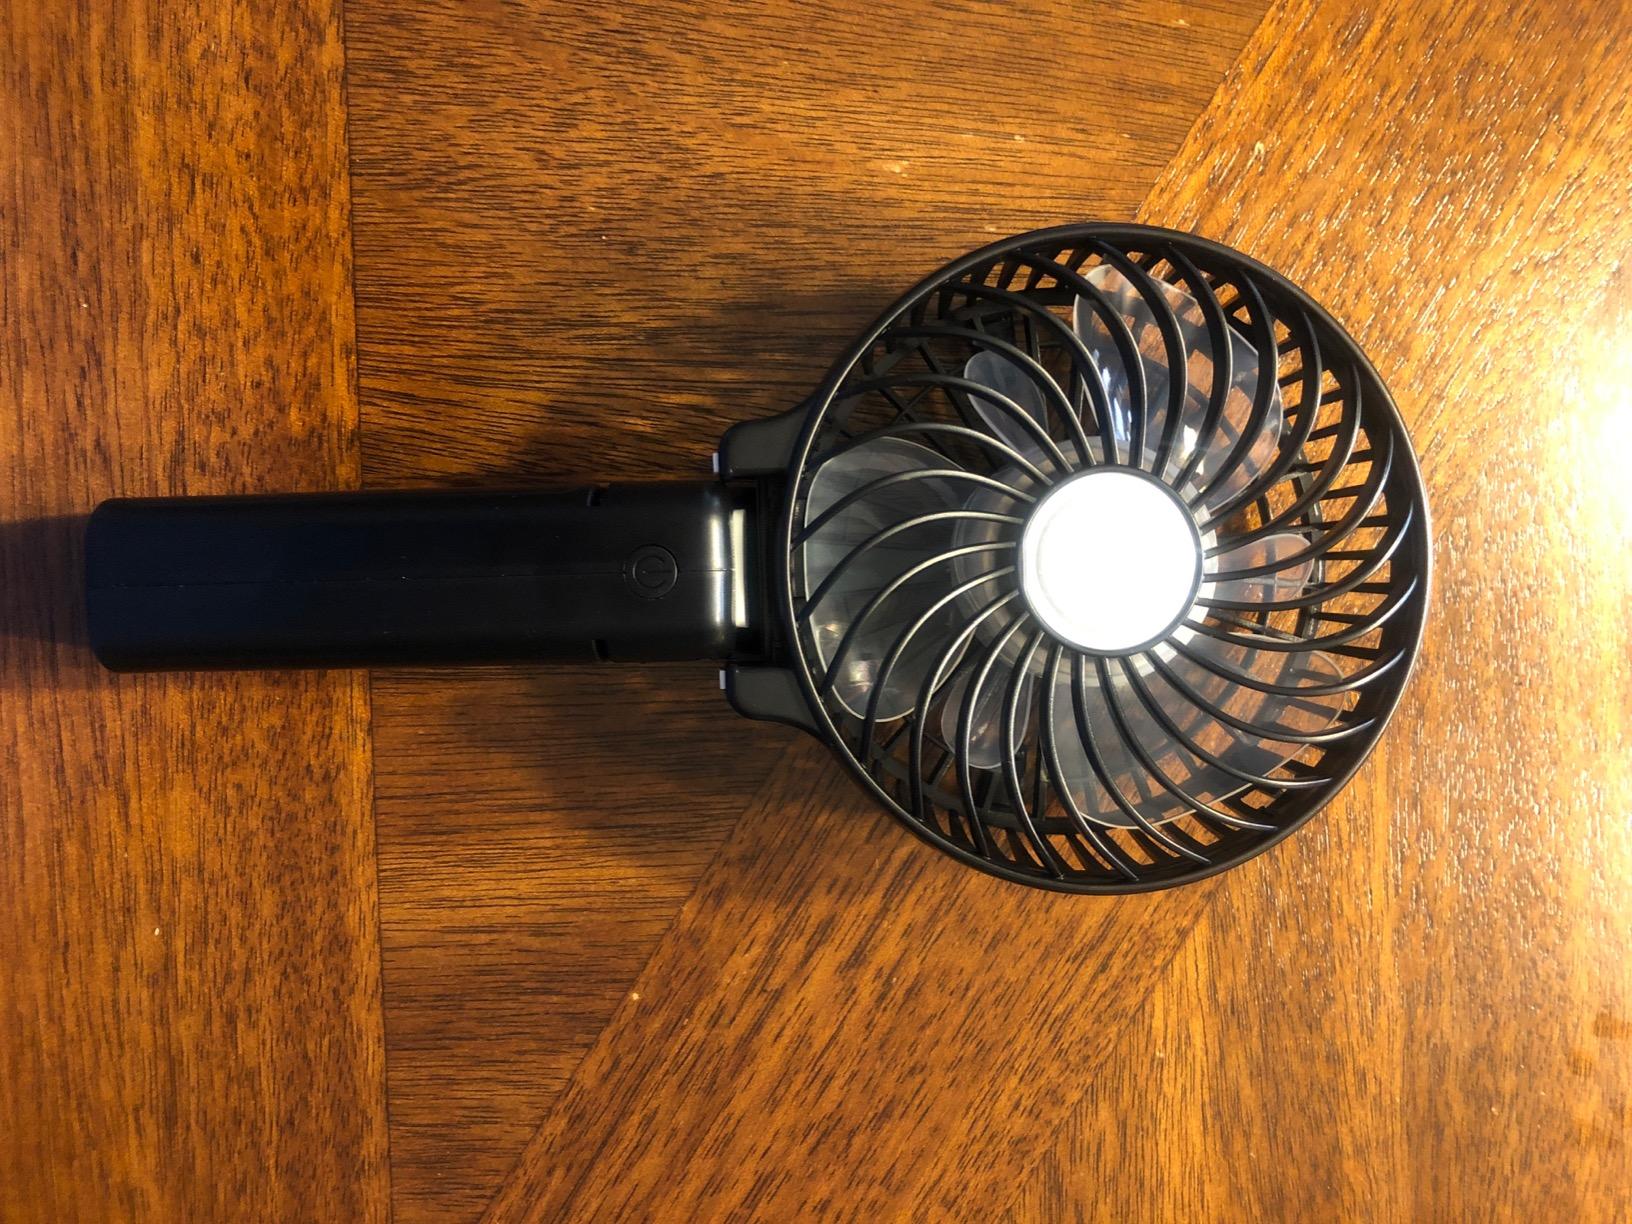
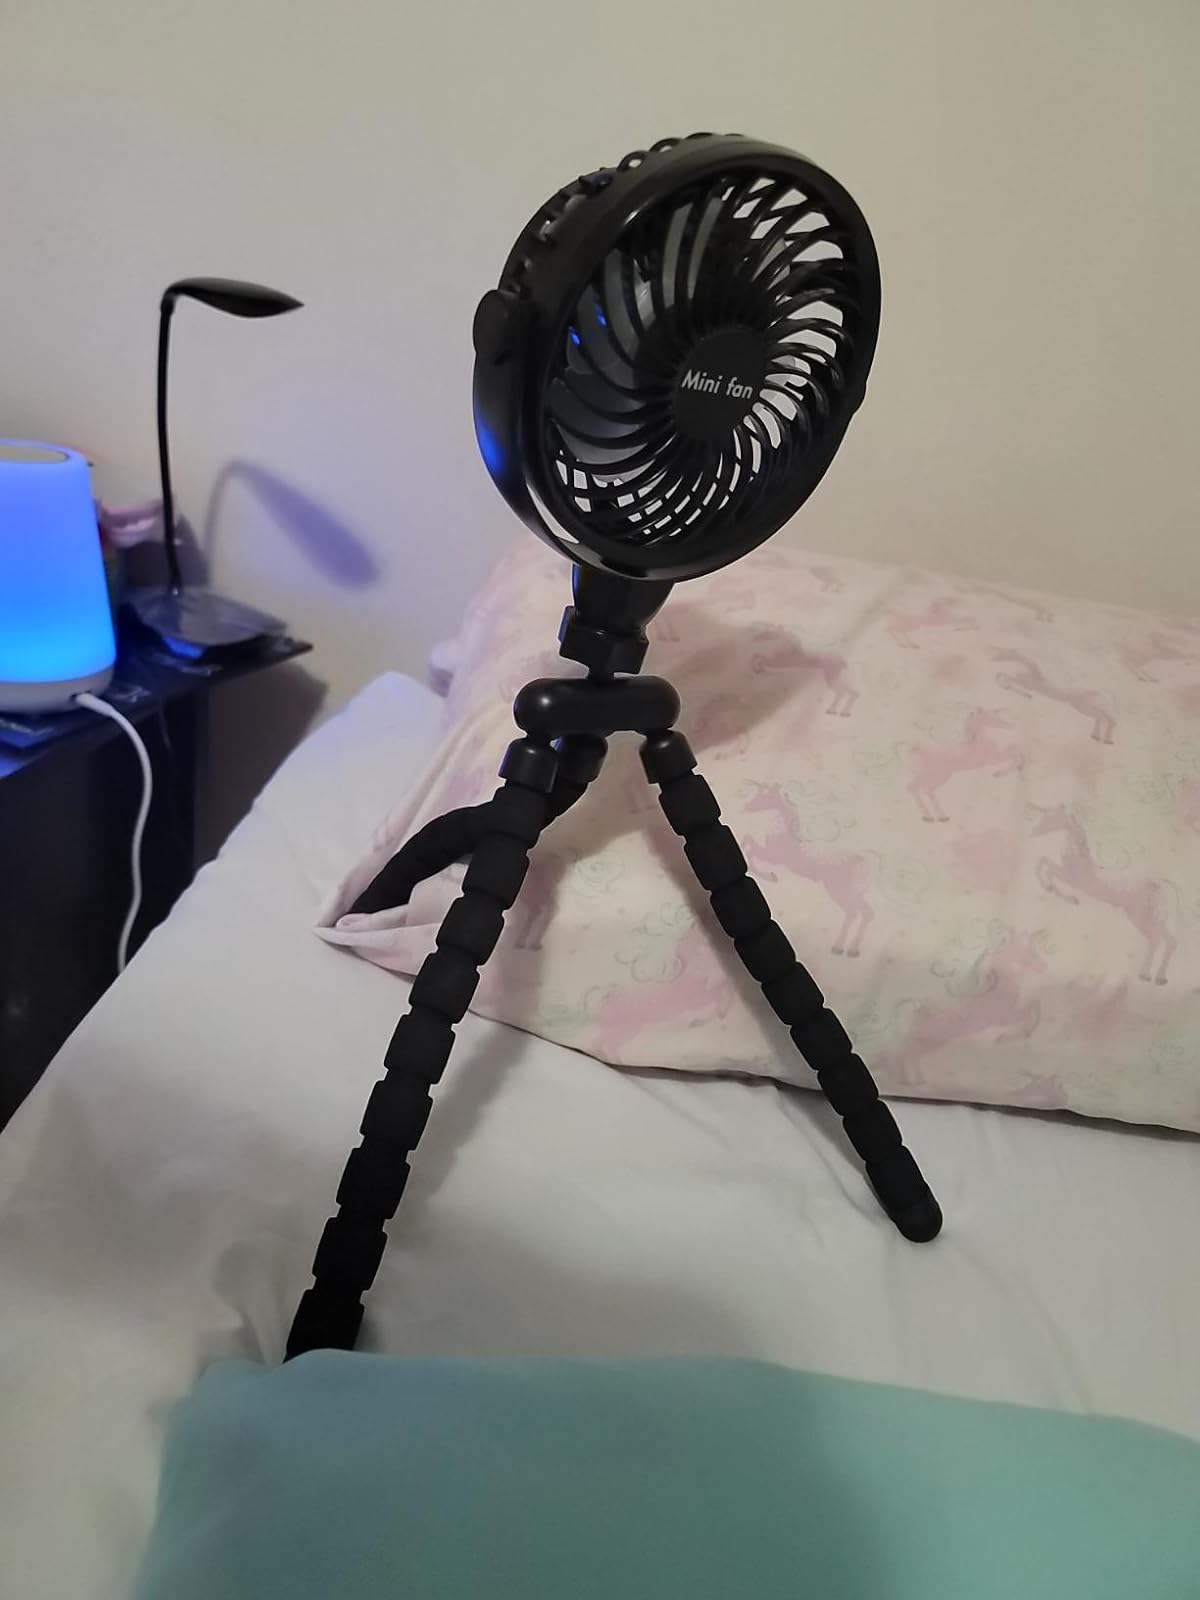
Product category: fan
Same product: no